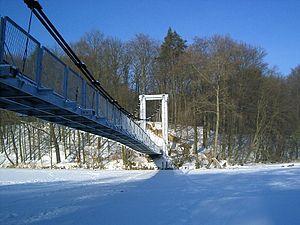
Wałcz est une ville de la voïvodie de Poméranie occidentale, dans le nord-ouest de la Pologne. Elle est le siège du powiat de Wałcz. Sa population s'élevait à 25 801 habitants en 2016.